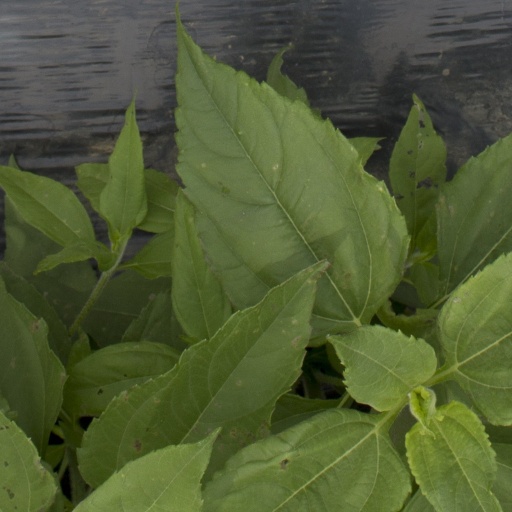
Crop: Jerusalem artichoke